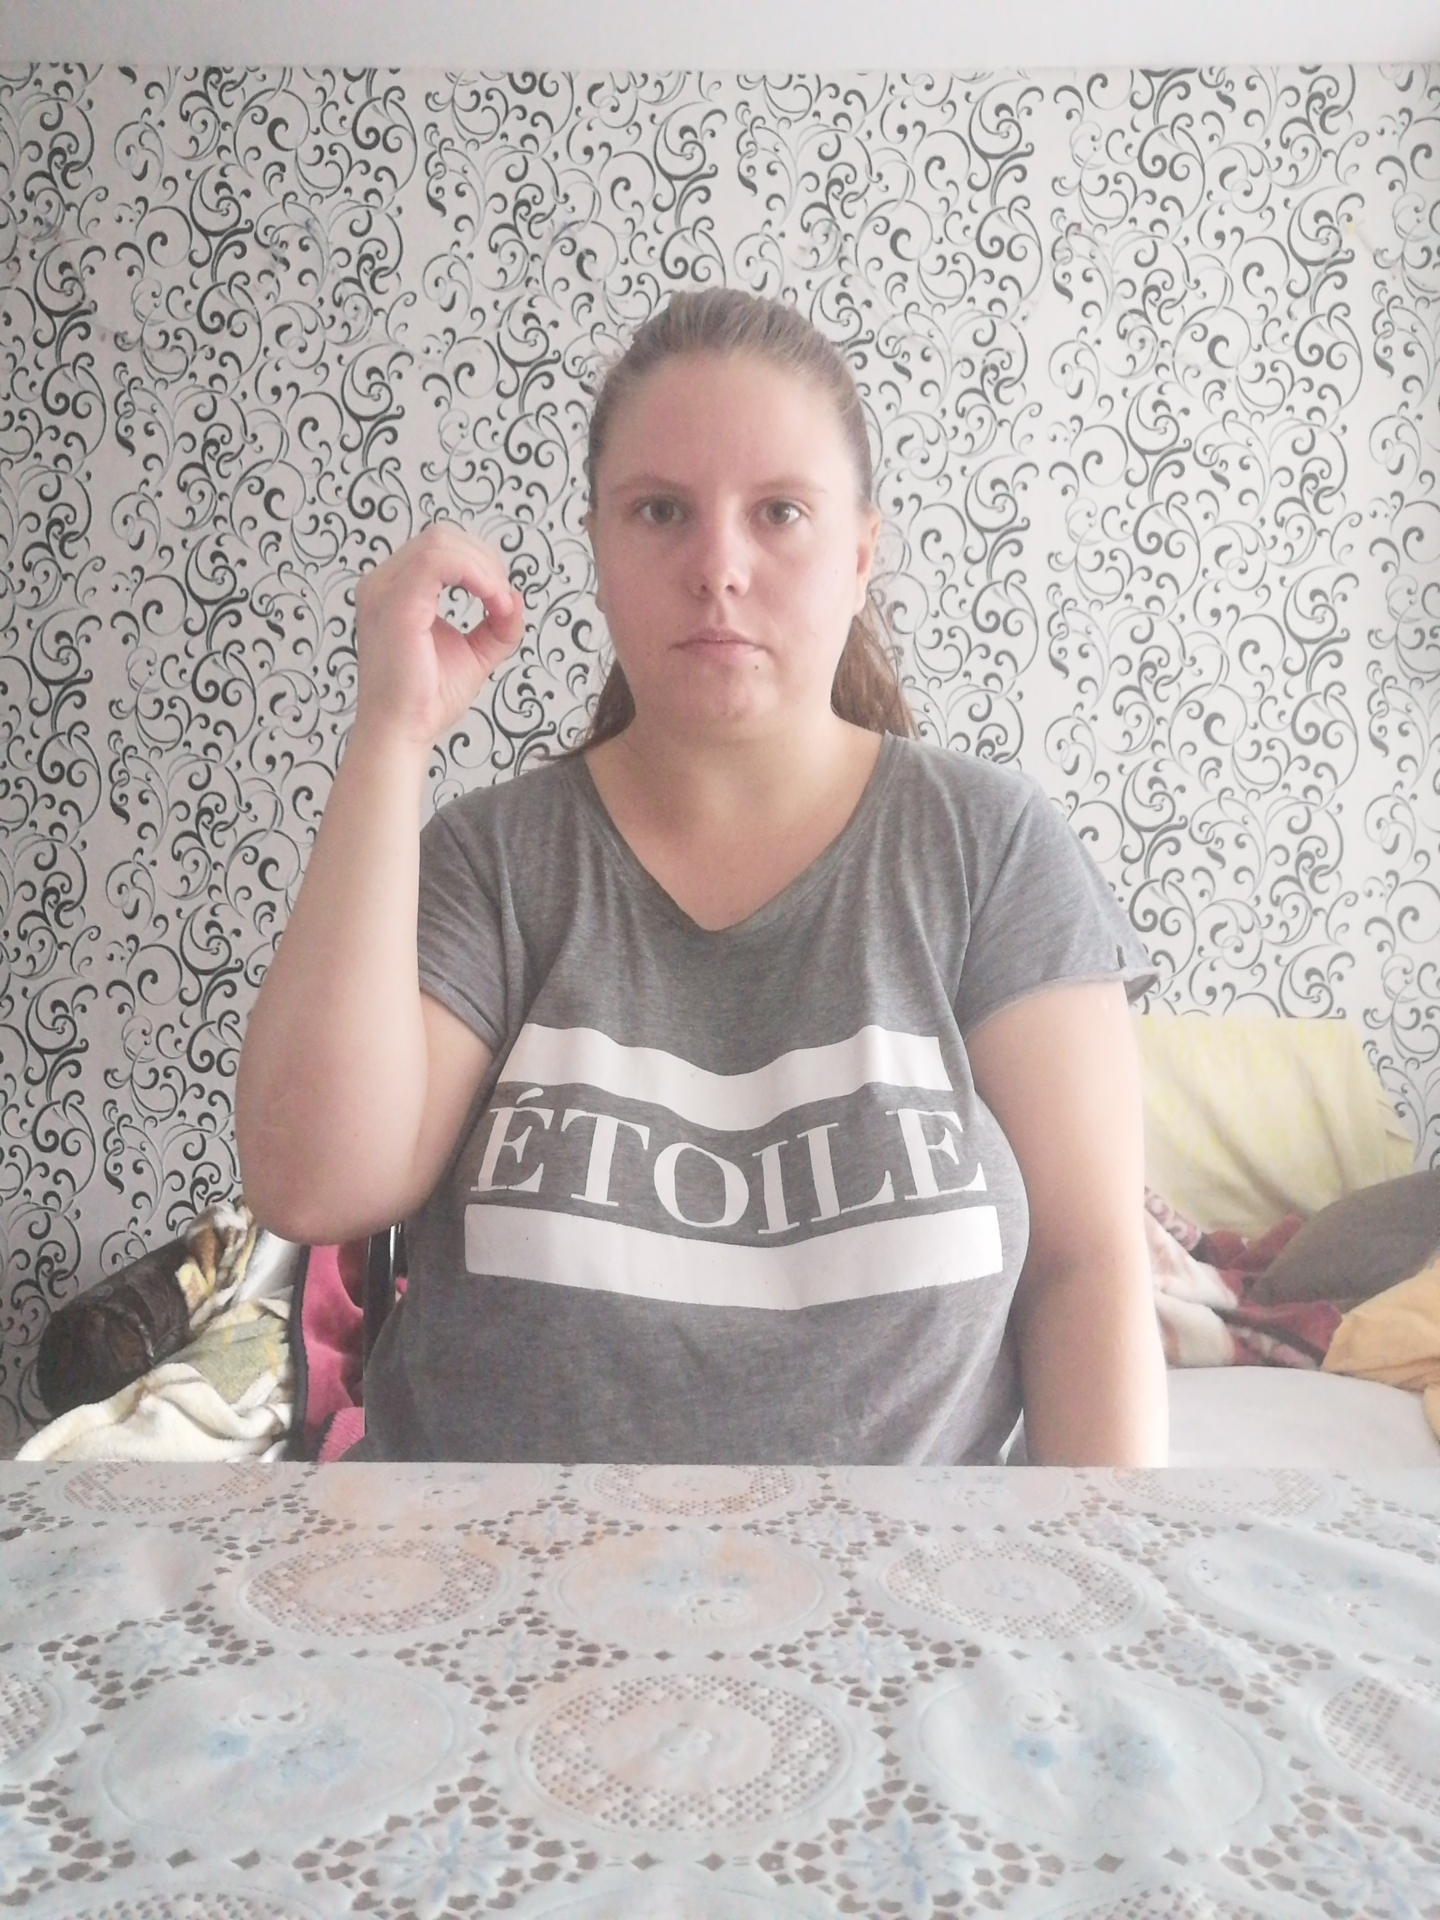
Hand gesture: grip